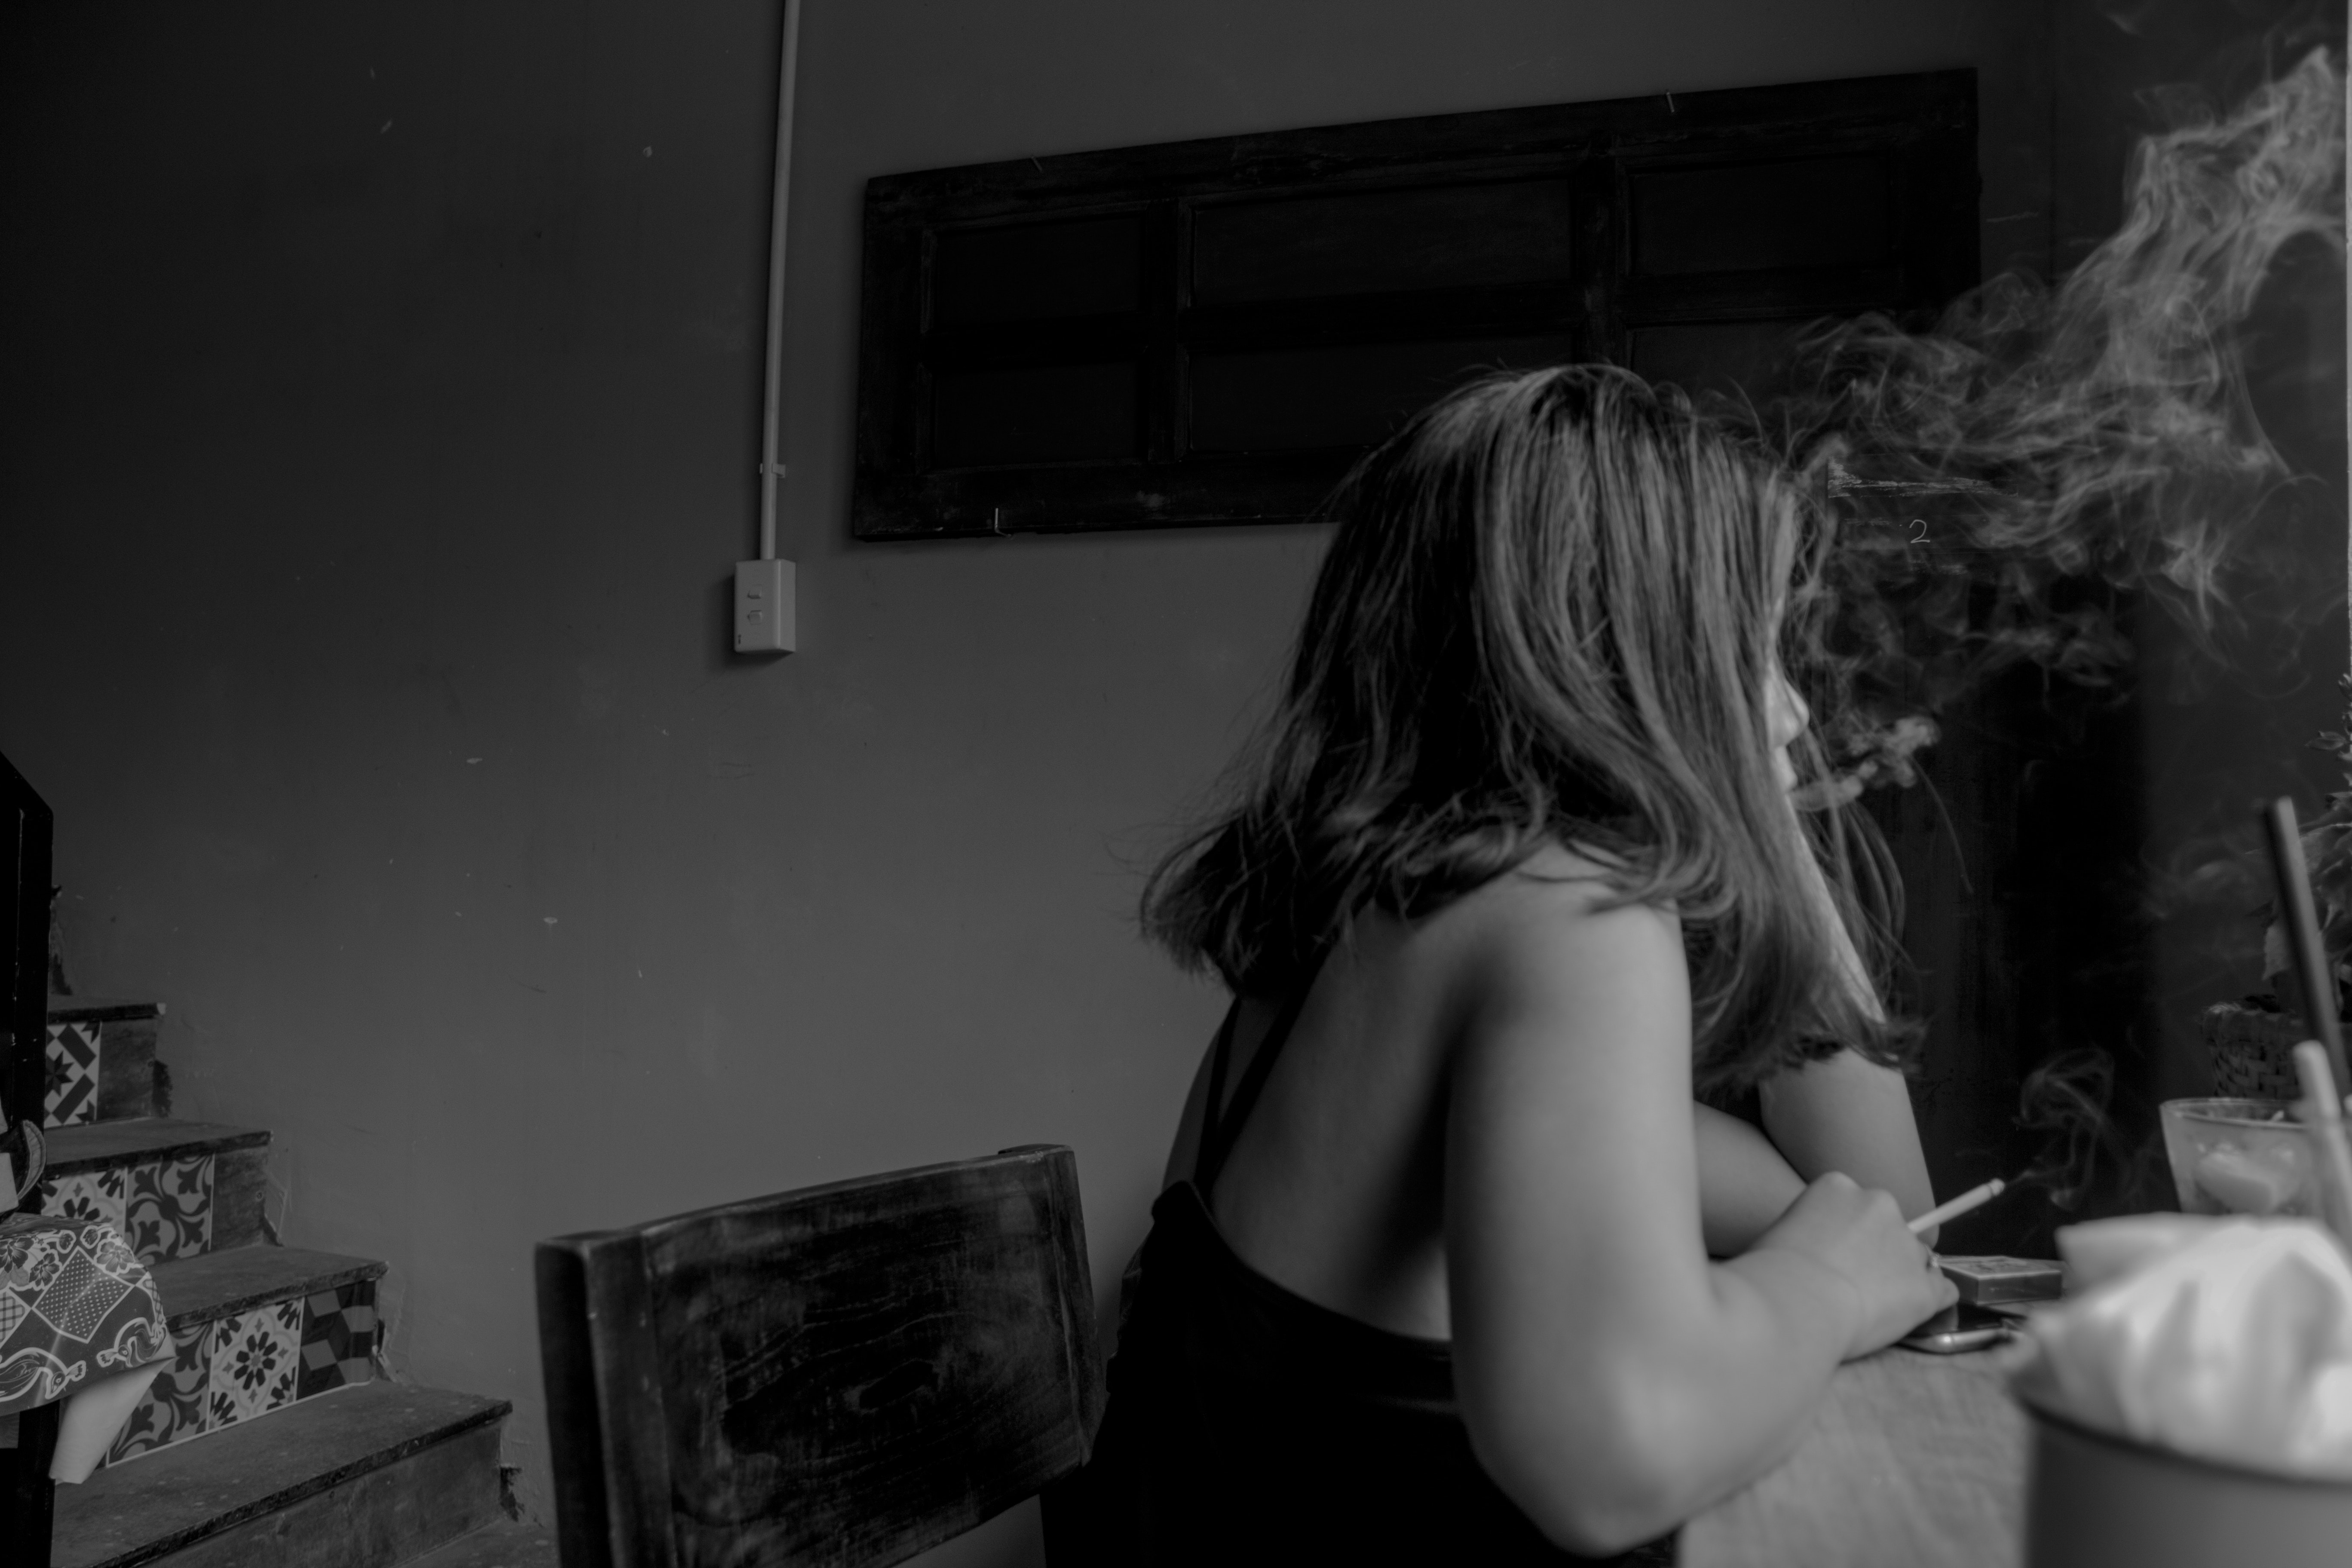
white, black, photograph, black and white, monochrome, monochrome photography, snapshot, photography, room, blond, hand, darkness, long hair, style, house